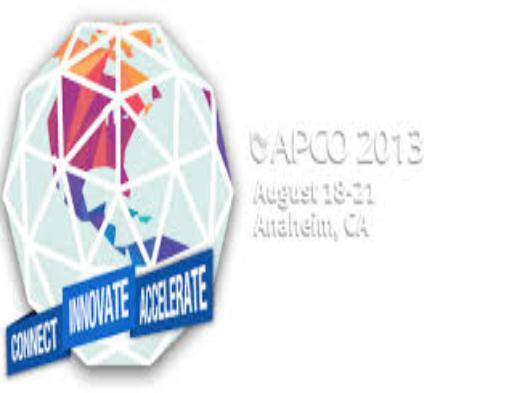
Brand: APCO
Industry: Others